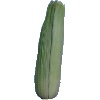
Label: Corn Husk 1